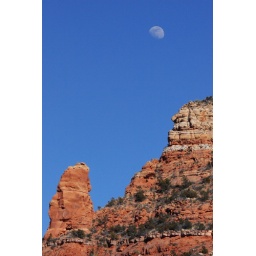
Moon rise in the early afternoon over the red rocks of Sedona